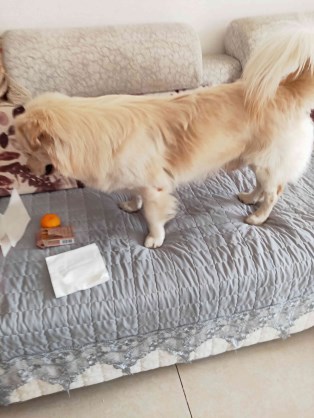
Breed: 3336-n000121-chinese_rural_dog